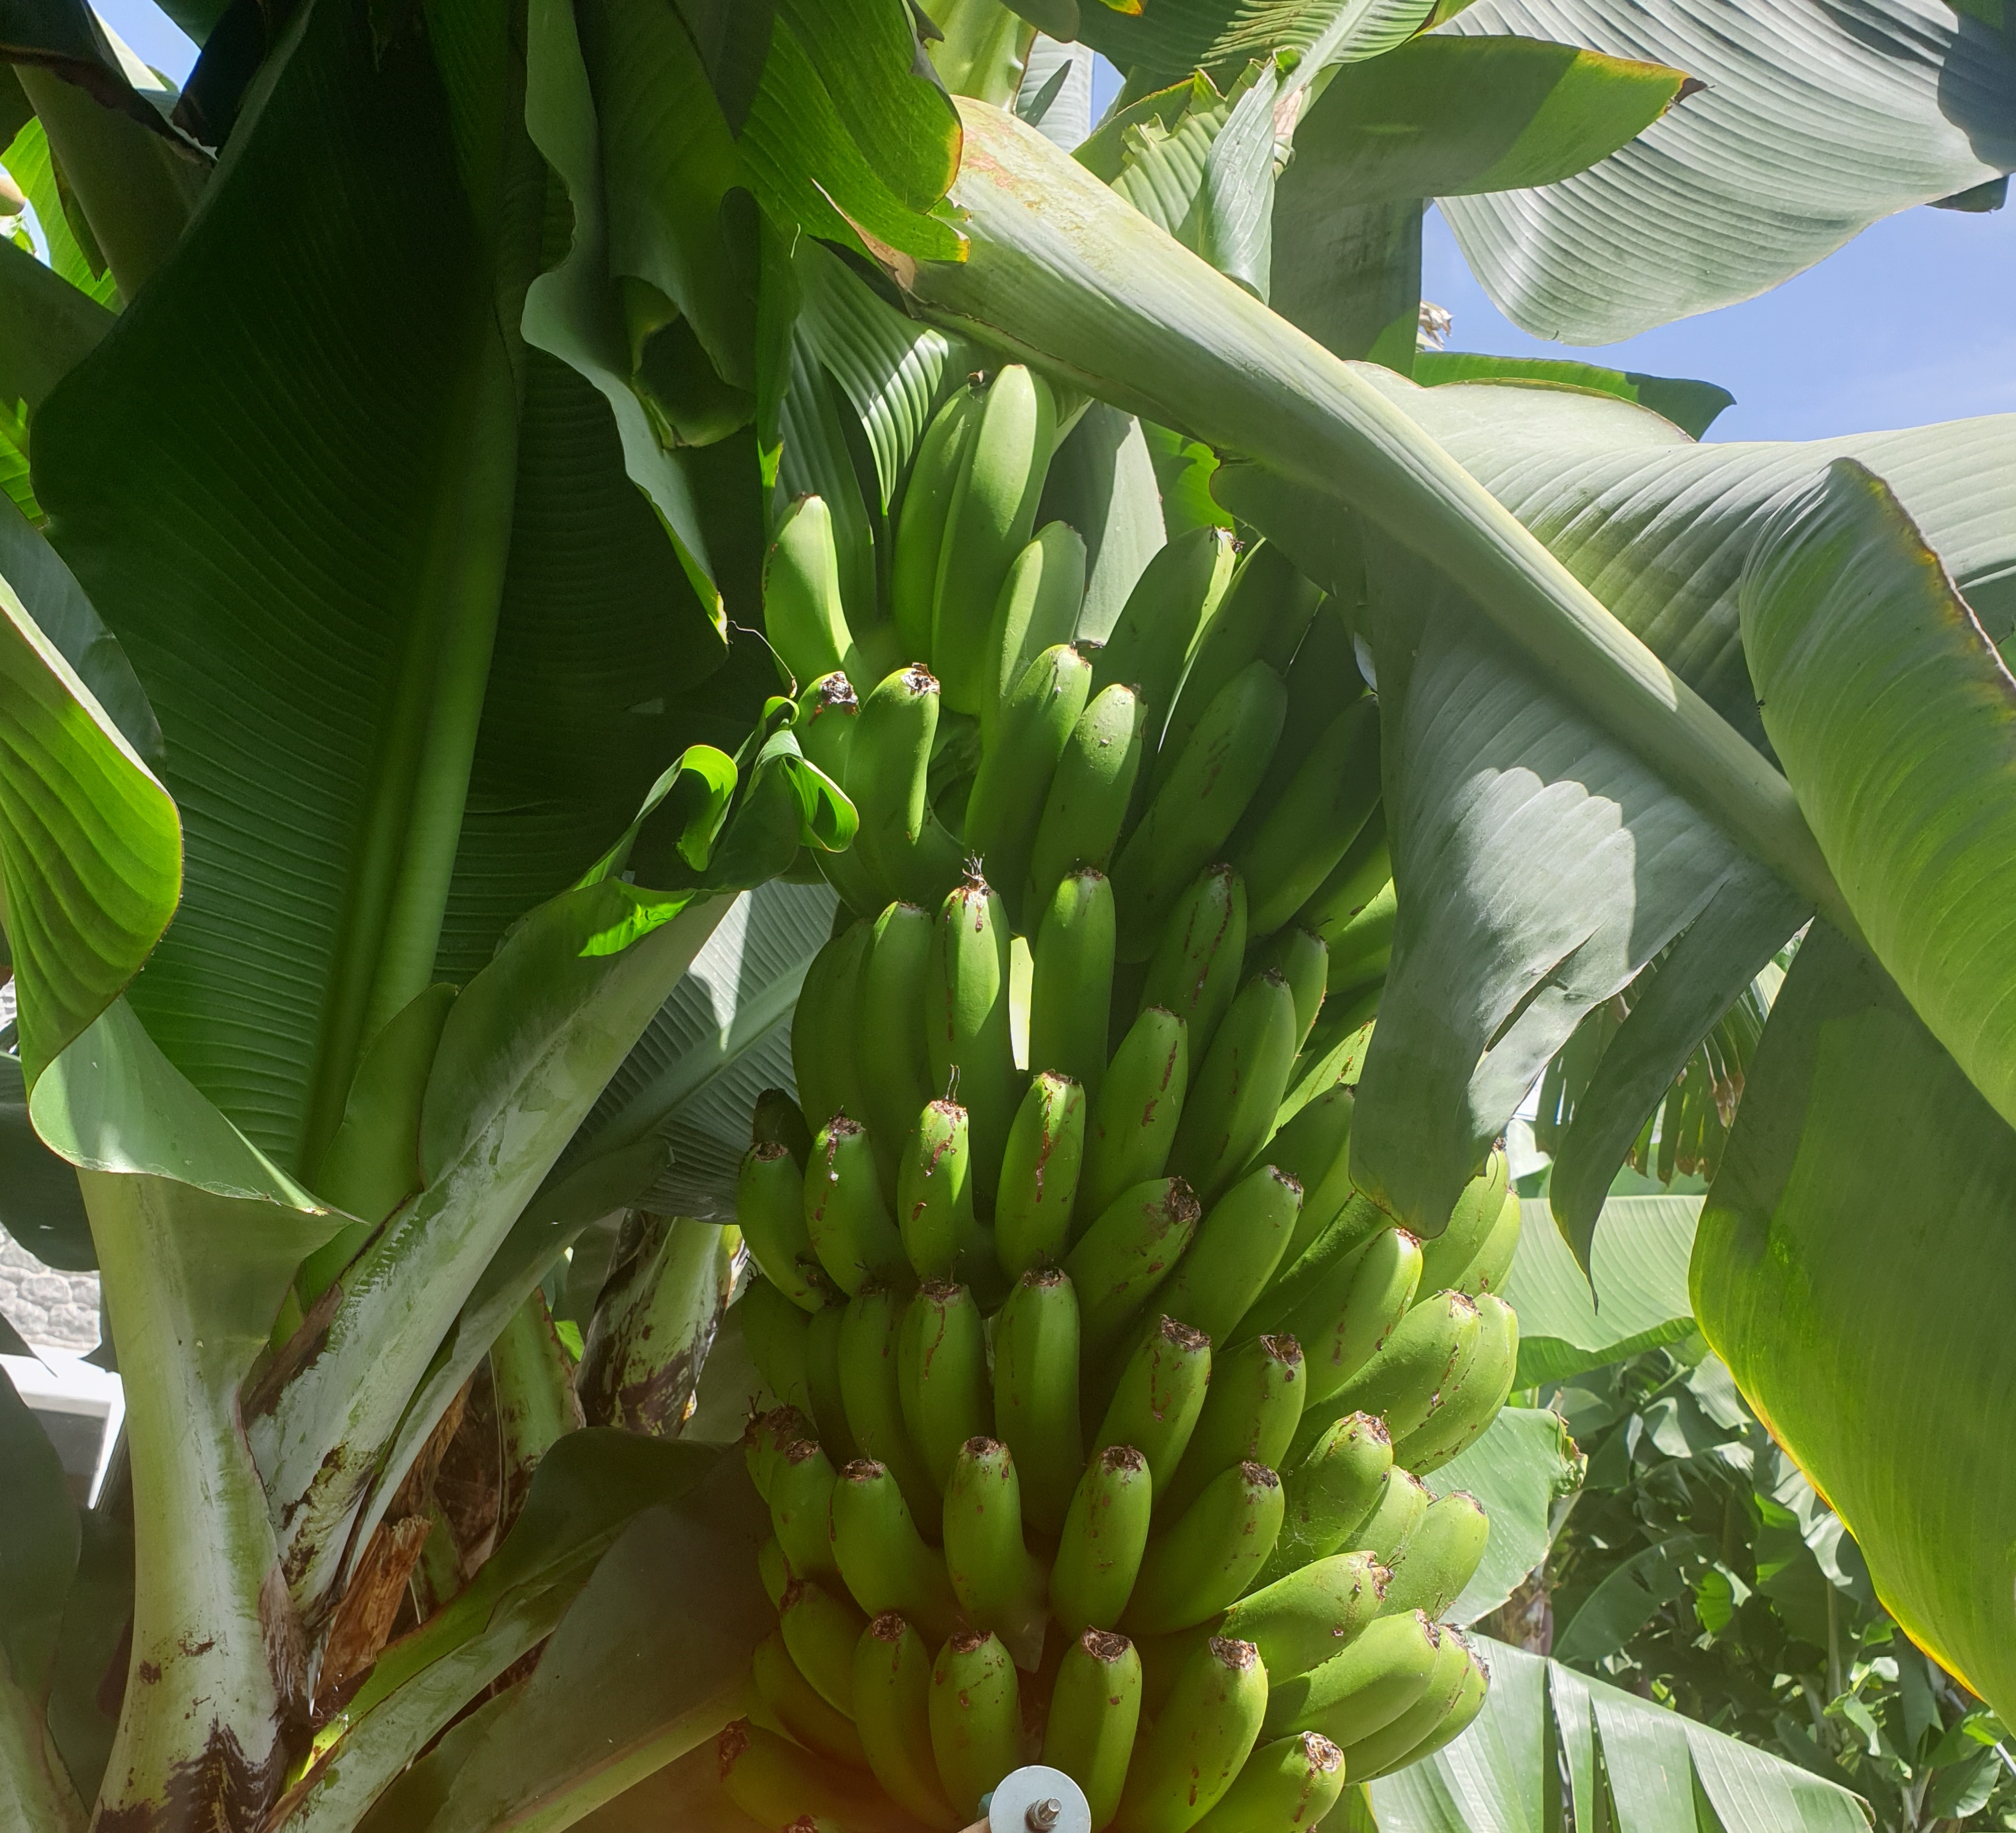
Label: Keep